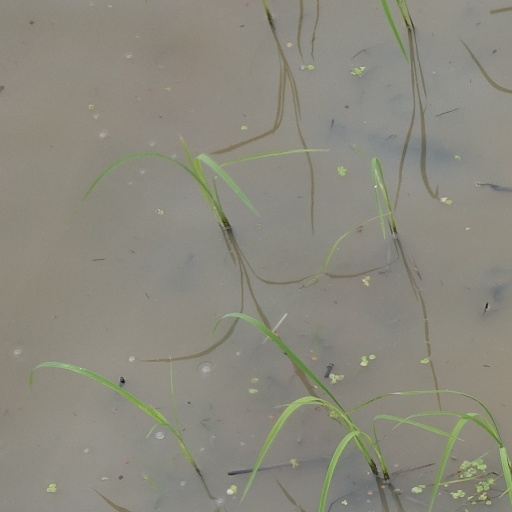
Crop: rice